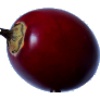
Label: Tamarillo 1